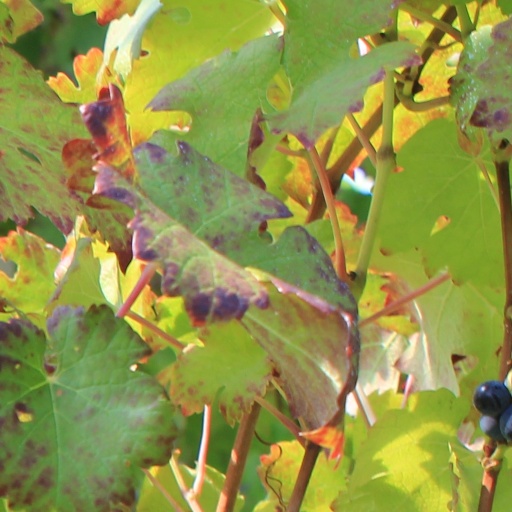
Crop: grape